Bugs vs. Tanks!

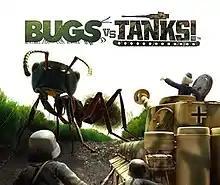

is a tank action game designed by Keiji Inafune. The game sees players take the role of various World War II tanks piloted by Nazi soldiers that have been shrunk down to miniature size in order to fight against various bugs and insects. It is part of the "Guild02" series, released for the 3DS eShop in 2013.